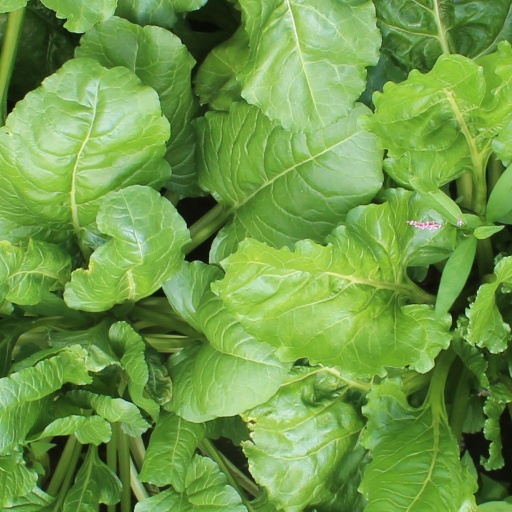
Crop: sugar beet